George Haimsohn

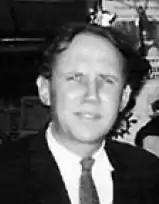
George Haimsohn at the Caffe Cino circa 1966

George Haimsohn (June 12, 1925 – January 17, 2003) was an American writer and photographer. He was best known for co-writing the book and libretto of the popular 1960s Off-Broadway musical "Dames at Sea". He produced male nude and "physique photography" under the name Plato, and wrote a number of gay male erotic novels under the name Alexander Goodman"."